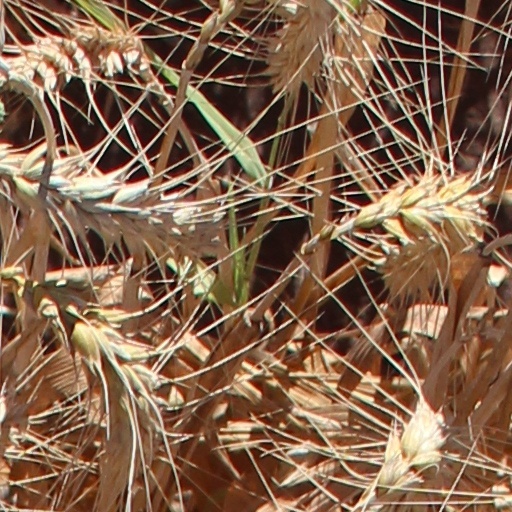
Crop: wheat